Battle of La Malmaison

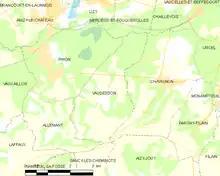

At the French field artillery began a creeping barrage and German SOS rockets rose into the air and the German artillery managed to fire a prompt but thin counter-barrage. The French infantry of XIV Corps on the left and the XXI Corps in the centre, moved up the slopes and ravines towards their objectives, against the faces of the obtuse angle formed by the Laffaux Salient. XI Corps and the regiment of the 67th Division of XXXIX Corps on the right began a parallel advance. Until XXI Corps reached the Chemin-des-Dames, XI Corps was isolated on its left flank; the attacks of XIV and XXI corps had reciprocal effects. The deep, steep Laffaux–Pinon ravine between Mont des Singes and the Allermant plateau, increased the difficulties of the German defenders in the salient. The garrisons to the south fought with their backs to the ravine and the German troops in the trenches and pillboxes of the western face, risked being cut off and pushed eastwards into the ravine, if they failed to escape down the Allemant gorge to Pinon or retreat to the Mont des Singes spur.